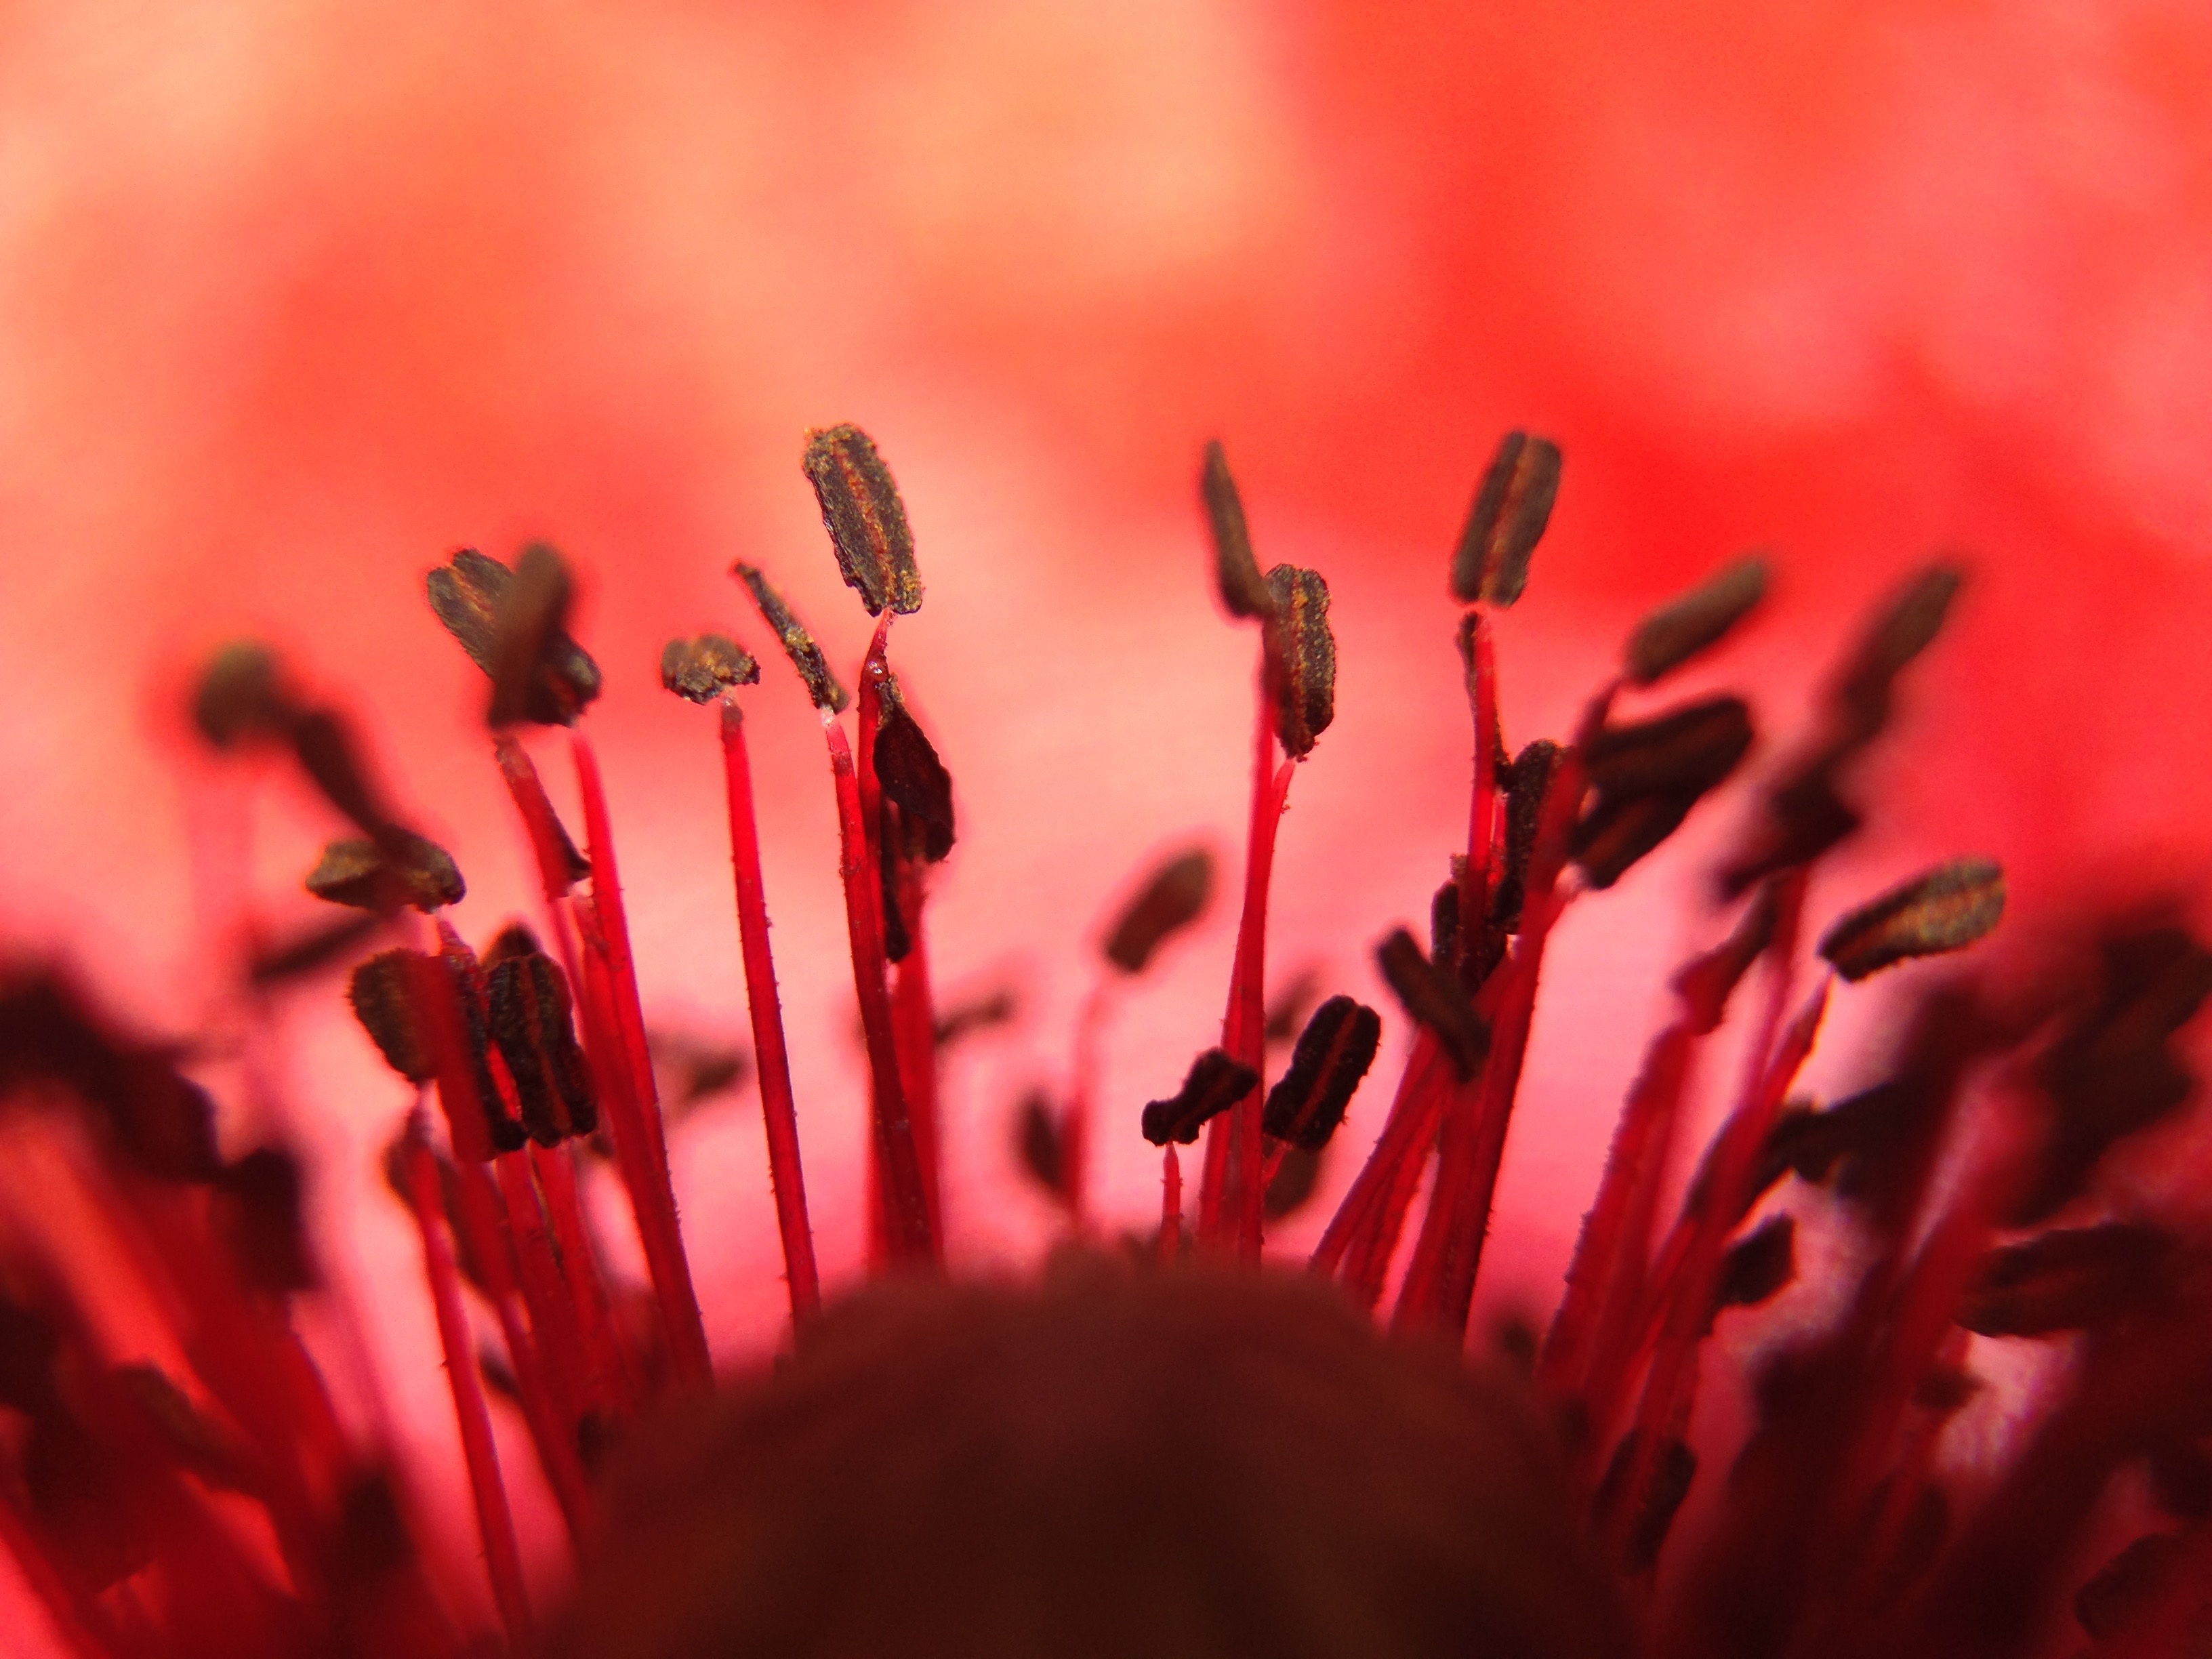
blossom, plant, photography, leaf, flower, petal, red, color, flora, close up, poppy, macro photography, flowering plant, plant stem, land plant